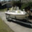
Label: ship